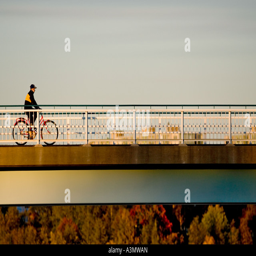
a man riding a bike on a bridge